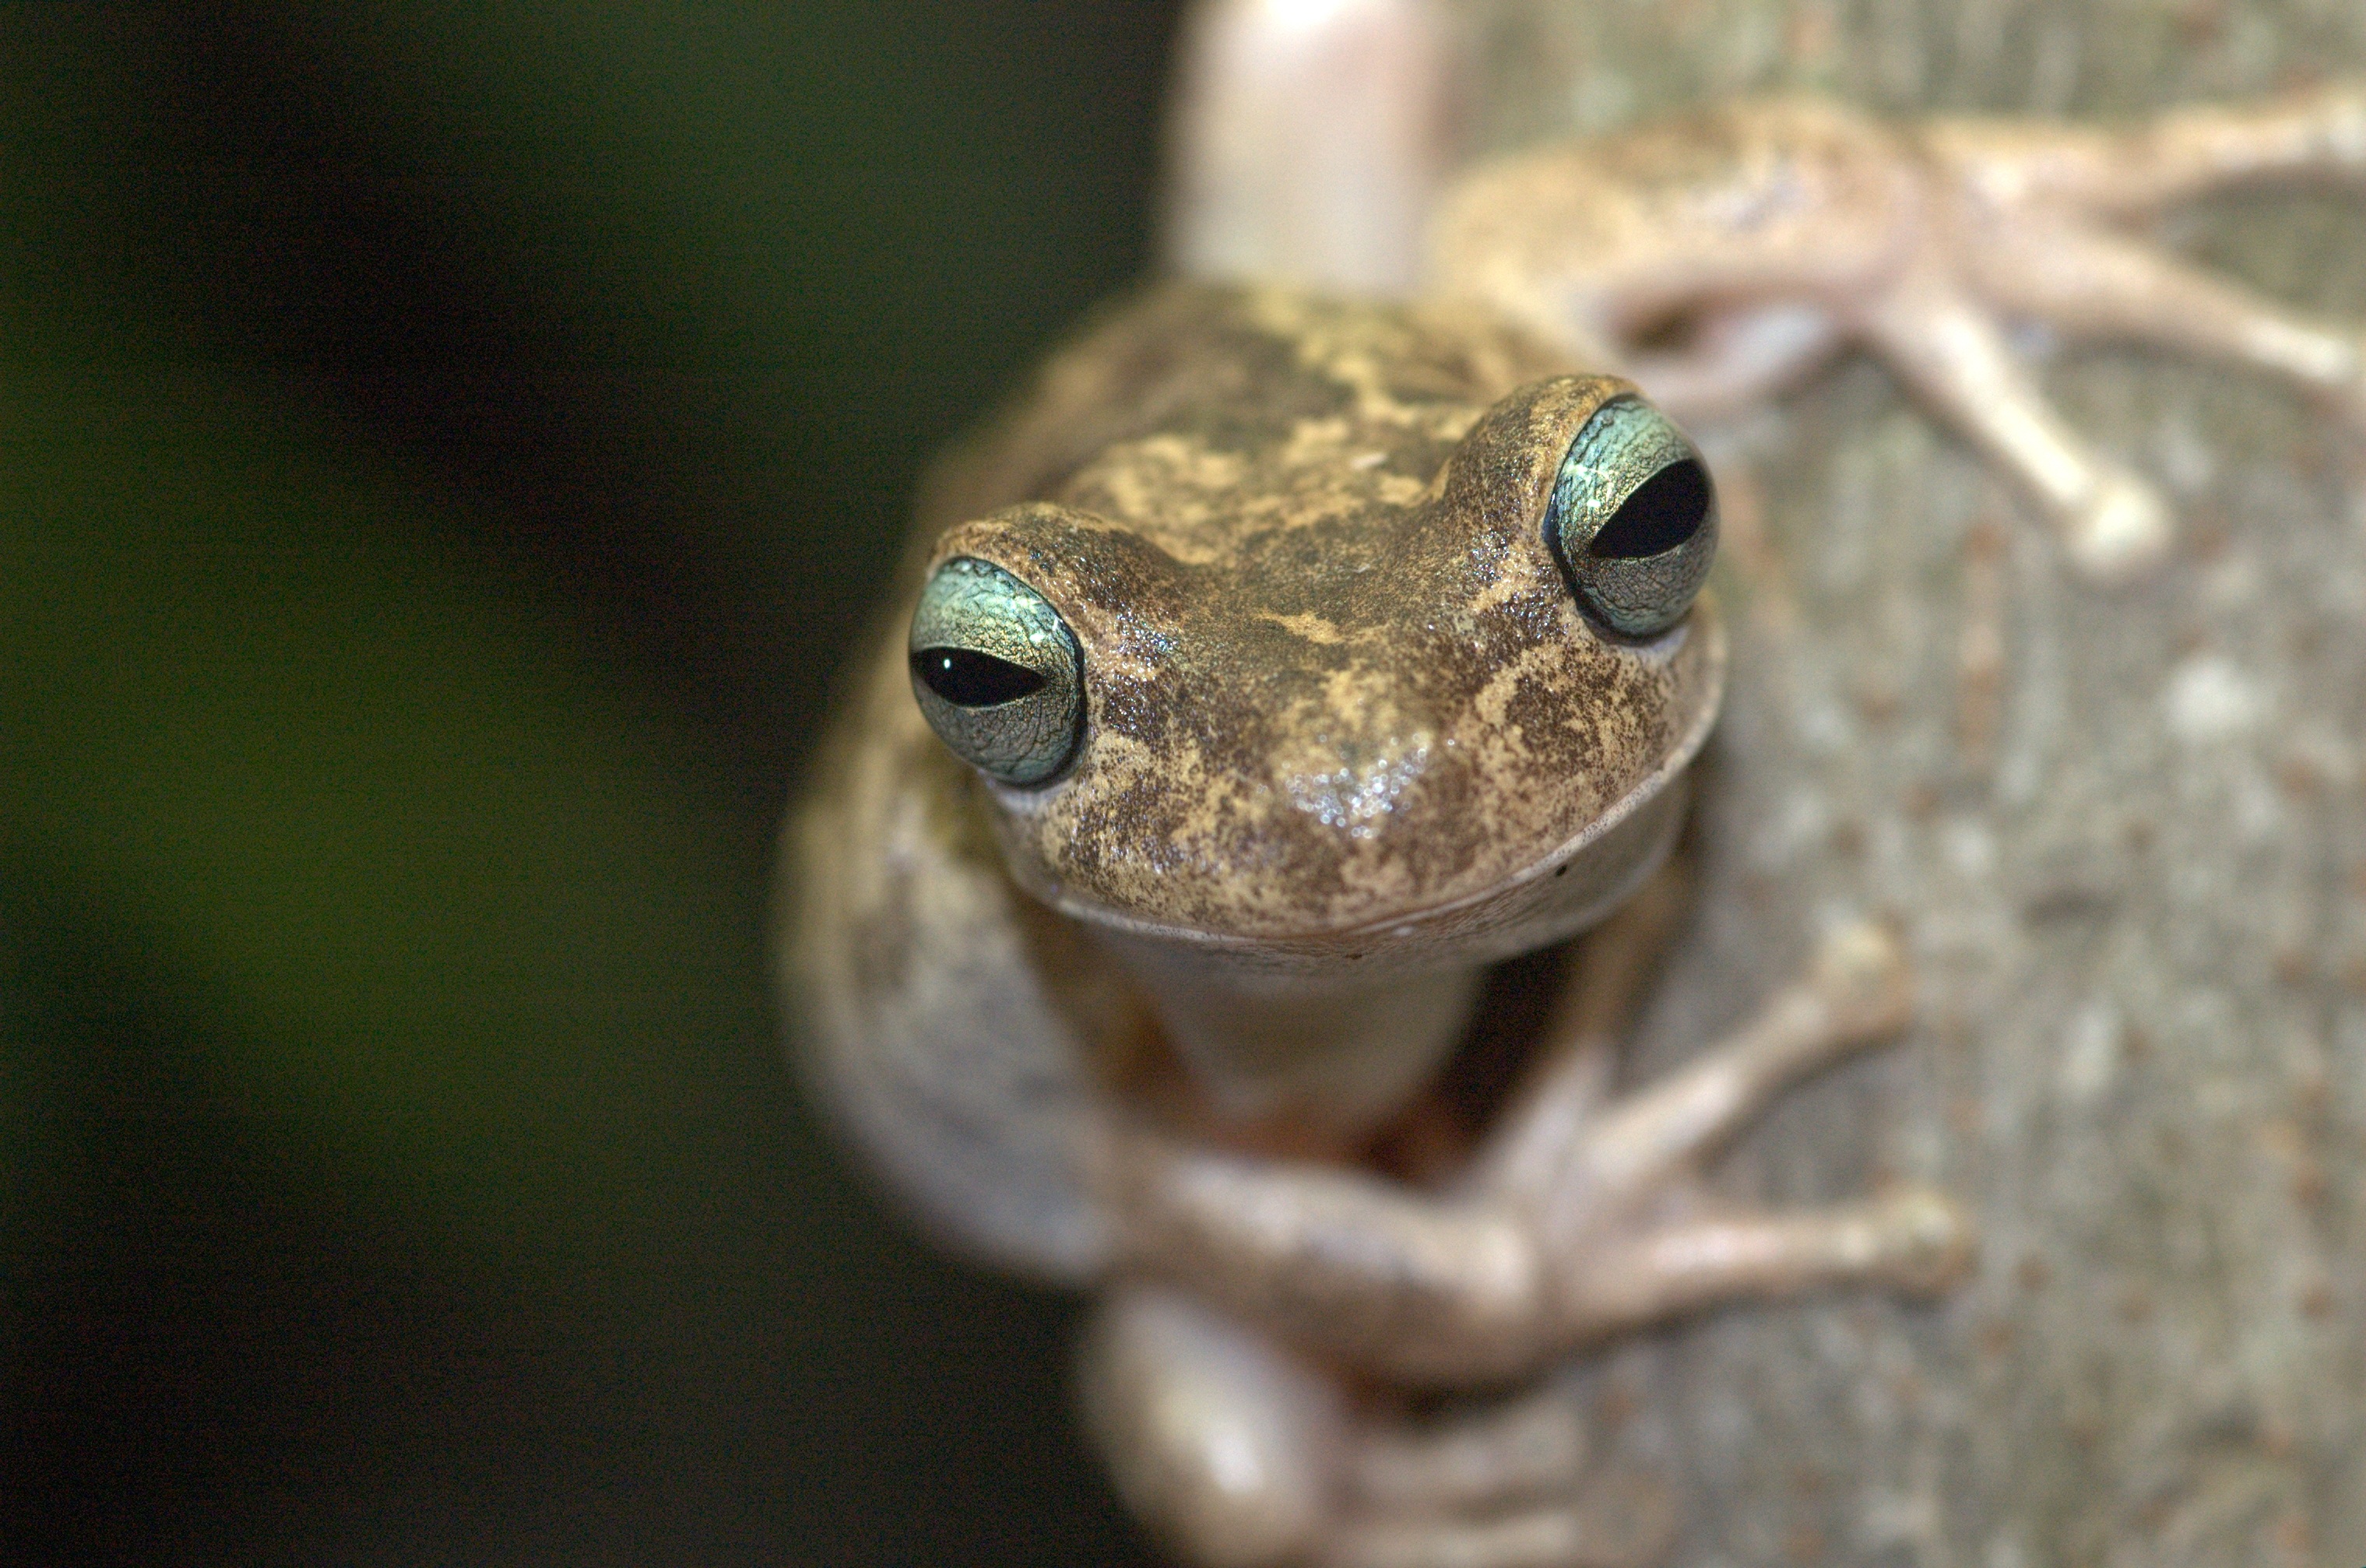
nature, animal, wildlife, biology, frog, toad, amphibian, fauna, tree frog, close up, animals, vertebrate, venezuela, macro photography, gerardo, bullfrog, ranidae